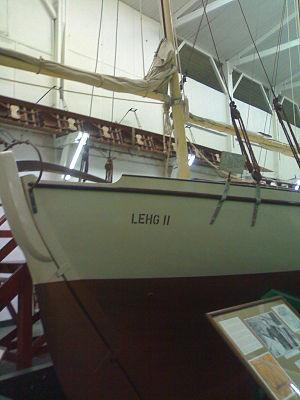
Vito Dumas est un navigateur solitaire argentin, auteur d'un tour du monde à la voile mémorable.